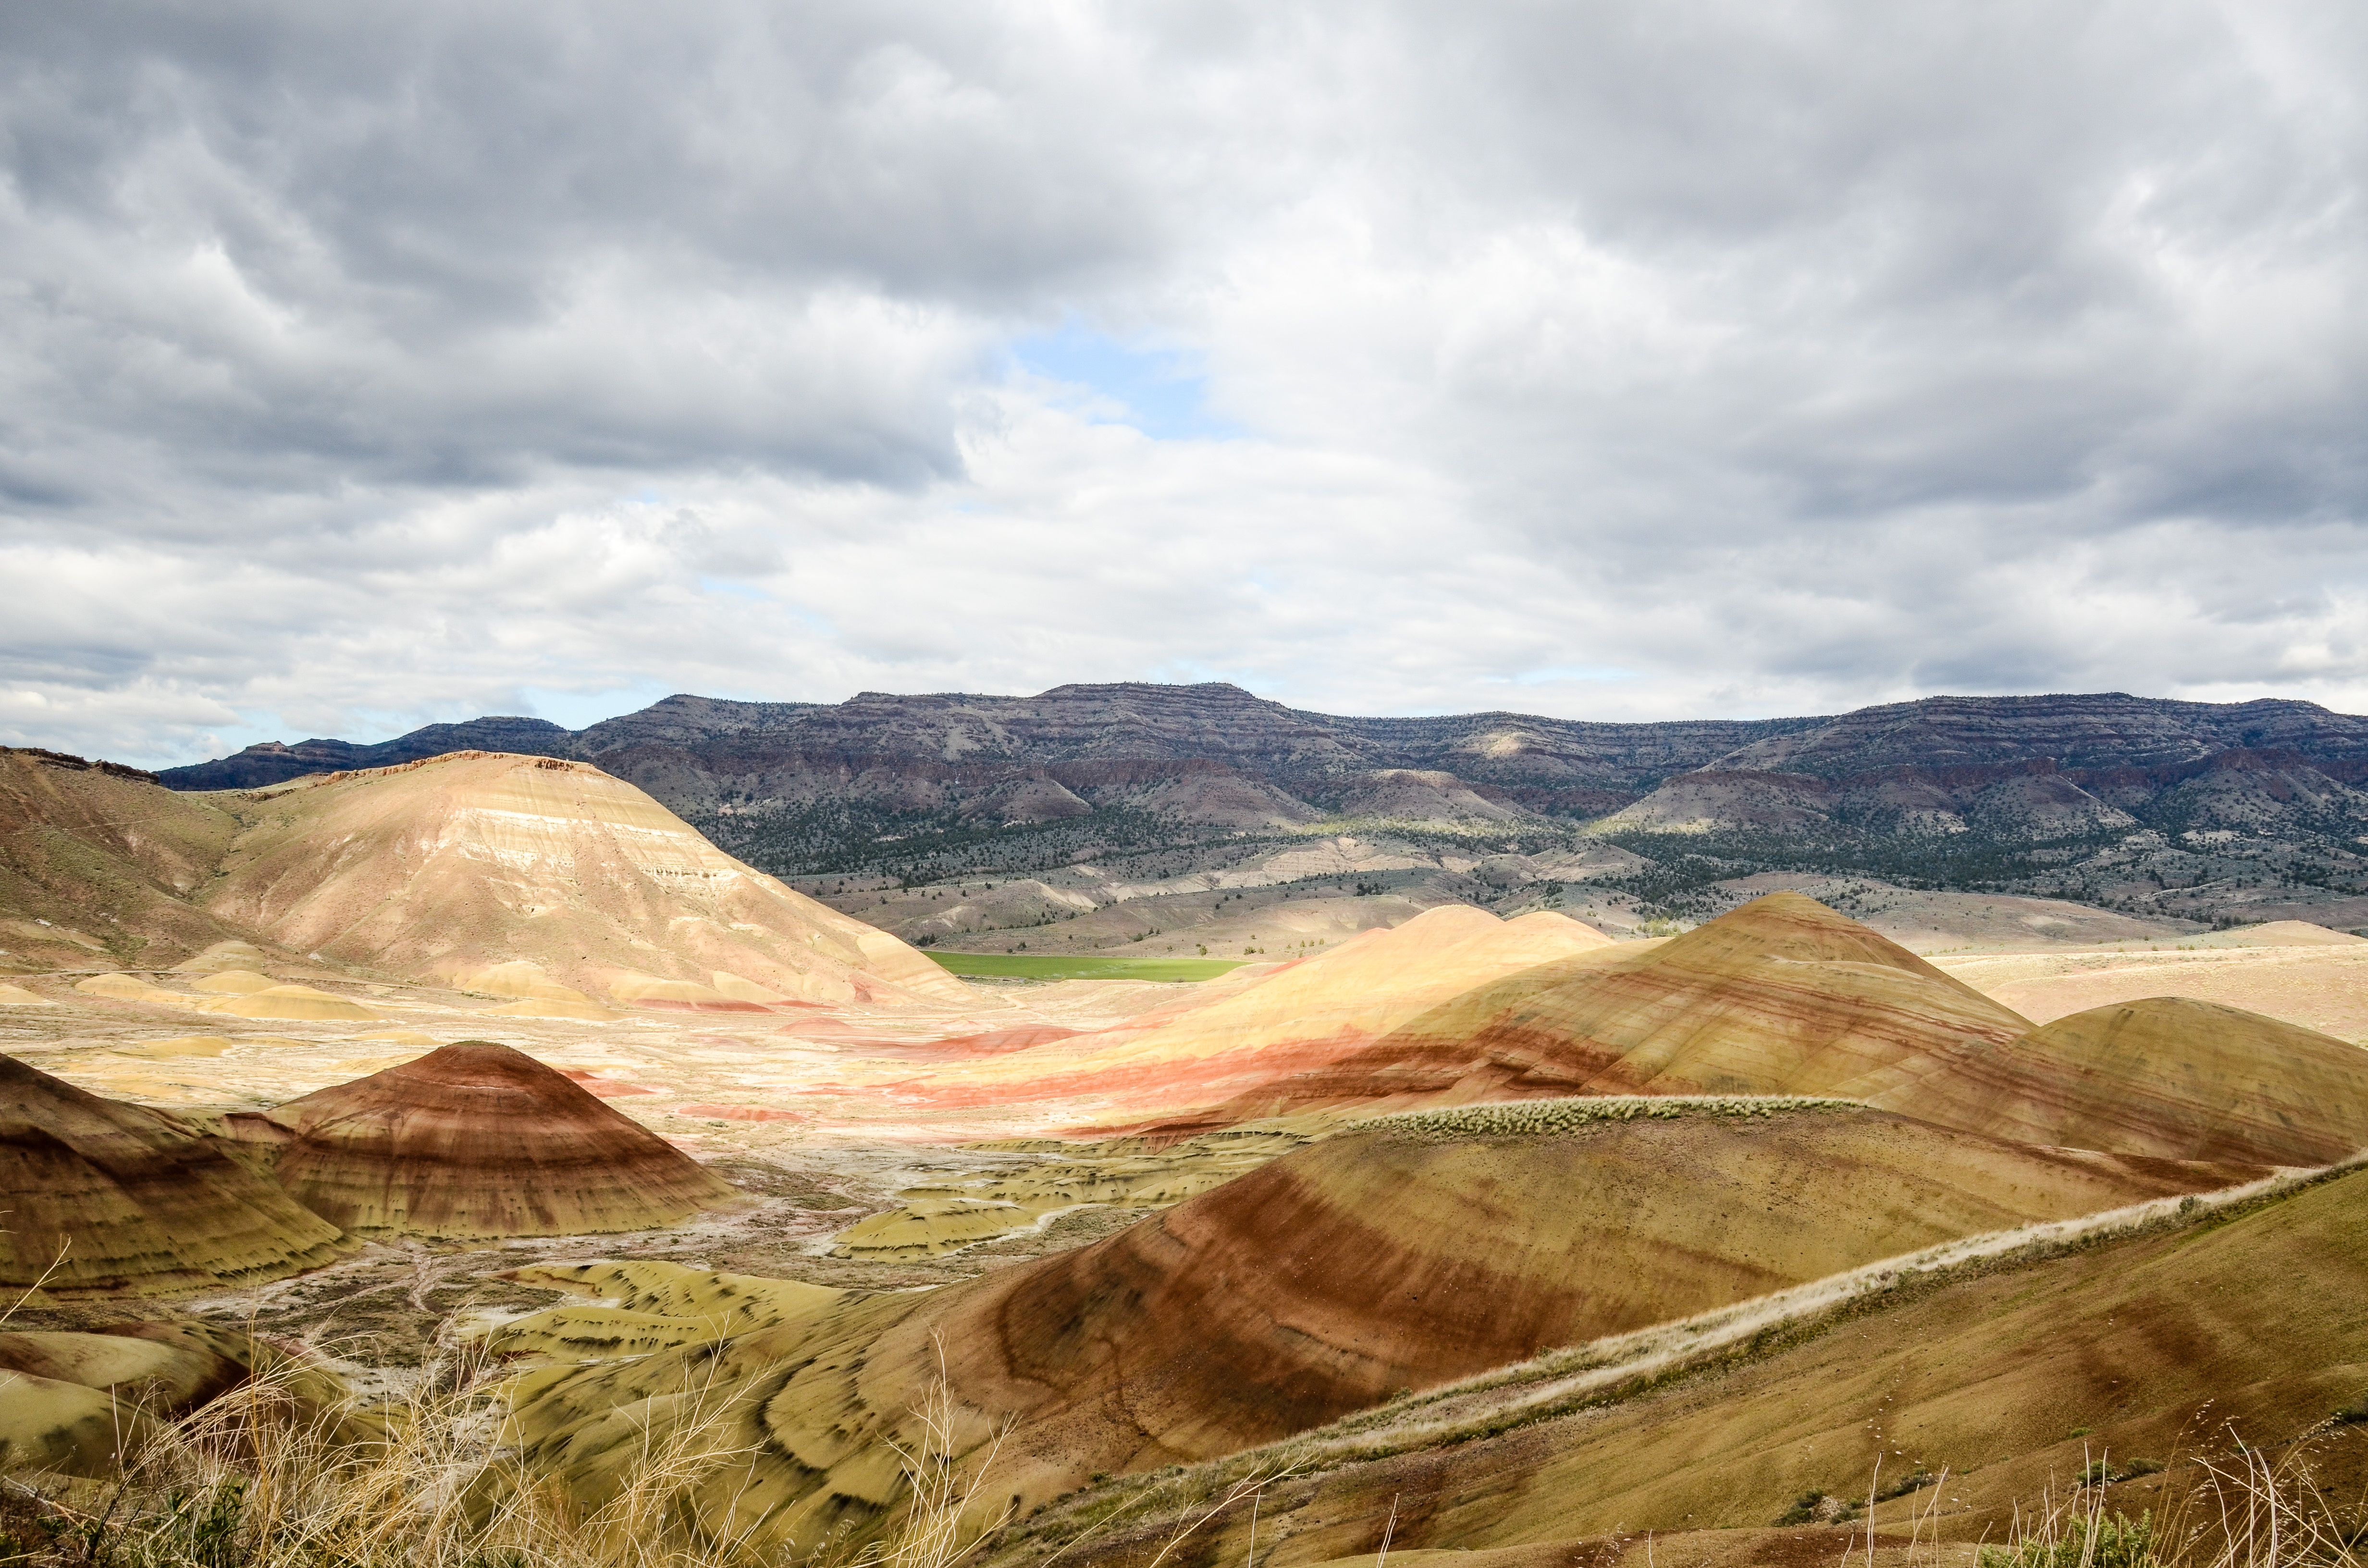
landscape, nature, rock, wilderness, mountain, cloud, sky, hill, valley, mountain range, scenic, scenery, highland, ridge, plain, clouds, geology, grassland, badlands, plateau, fell, loch, oregon, steppe, rural area, landform, mountain pass, painted hills, geographical feature, mountainous landforms